Ogdensburg Harbor Light

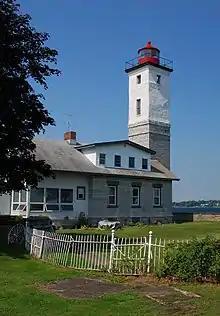
Lighthouse in 2013

Ogdensburg Harbor Light is a privately owned lighthouse on the St. Lawrence River, listed on the National Park Service's Maritime Heritage Program as Lighthouse to visit. and as one of New York's Historic Light Stations. In 2016 it was listed on the National Register of Historic Places.